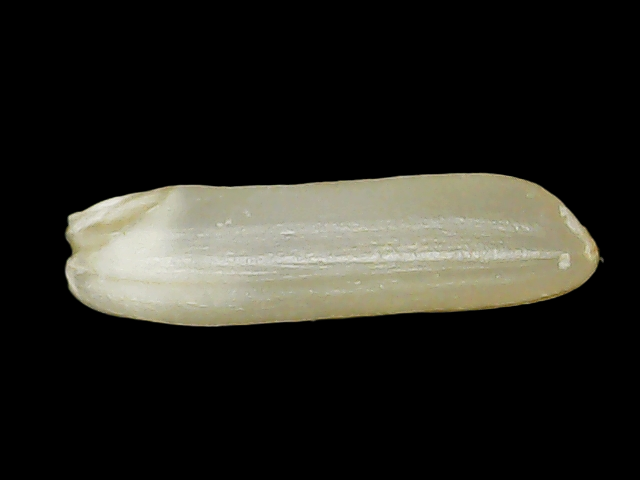
Rice variety: Binadhan19